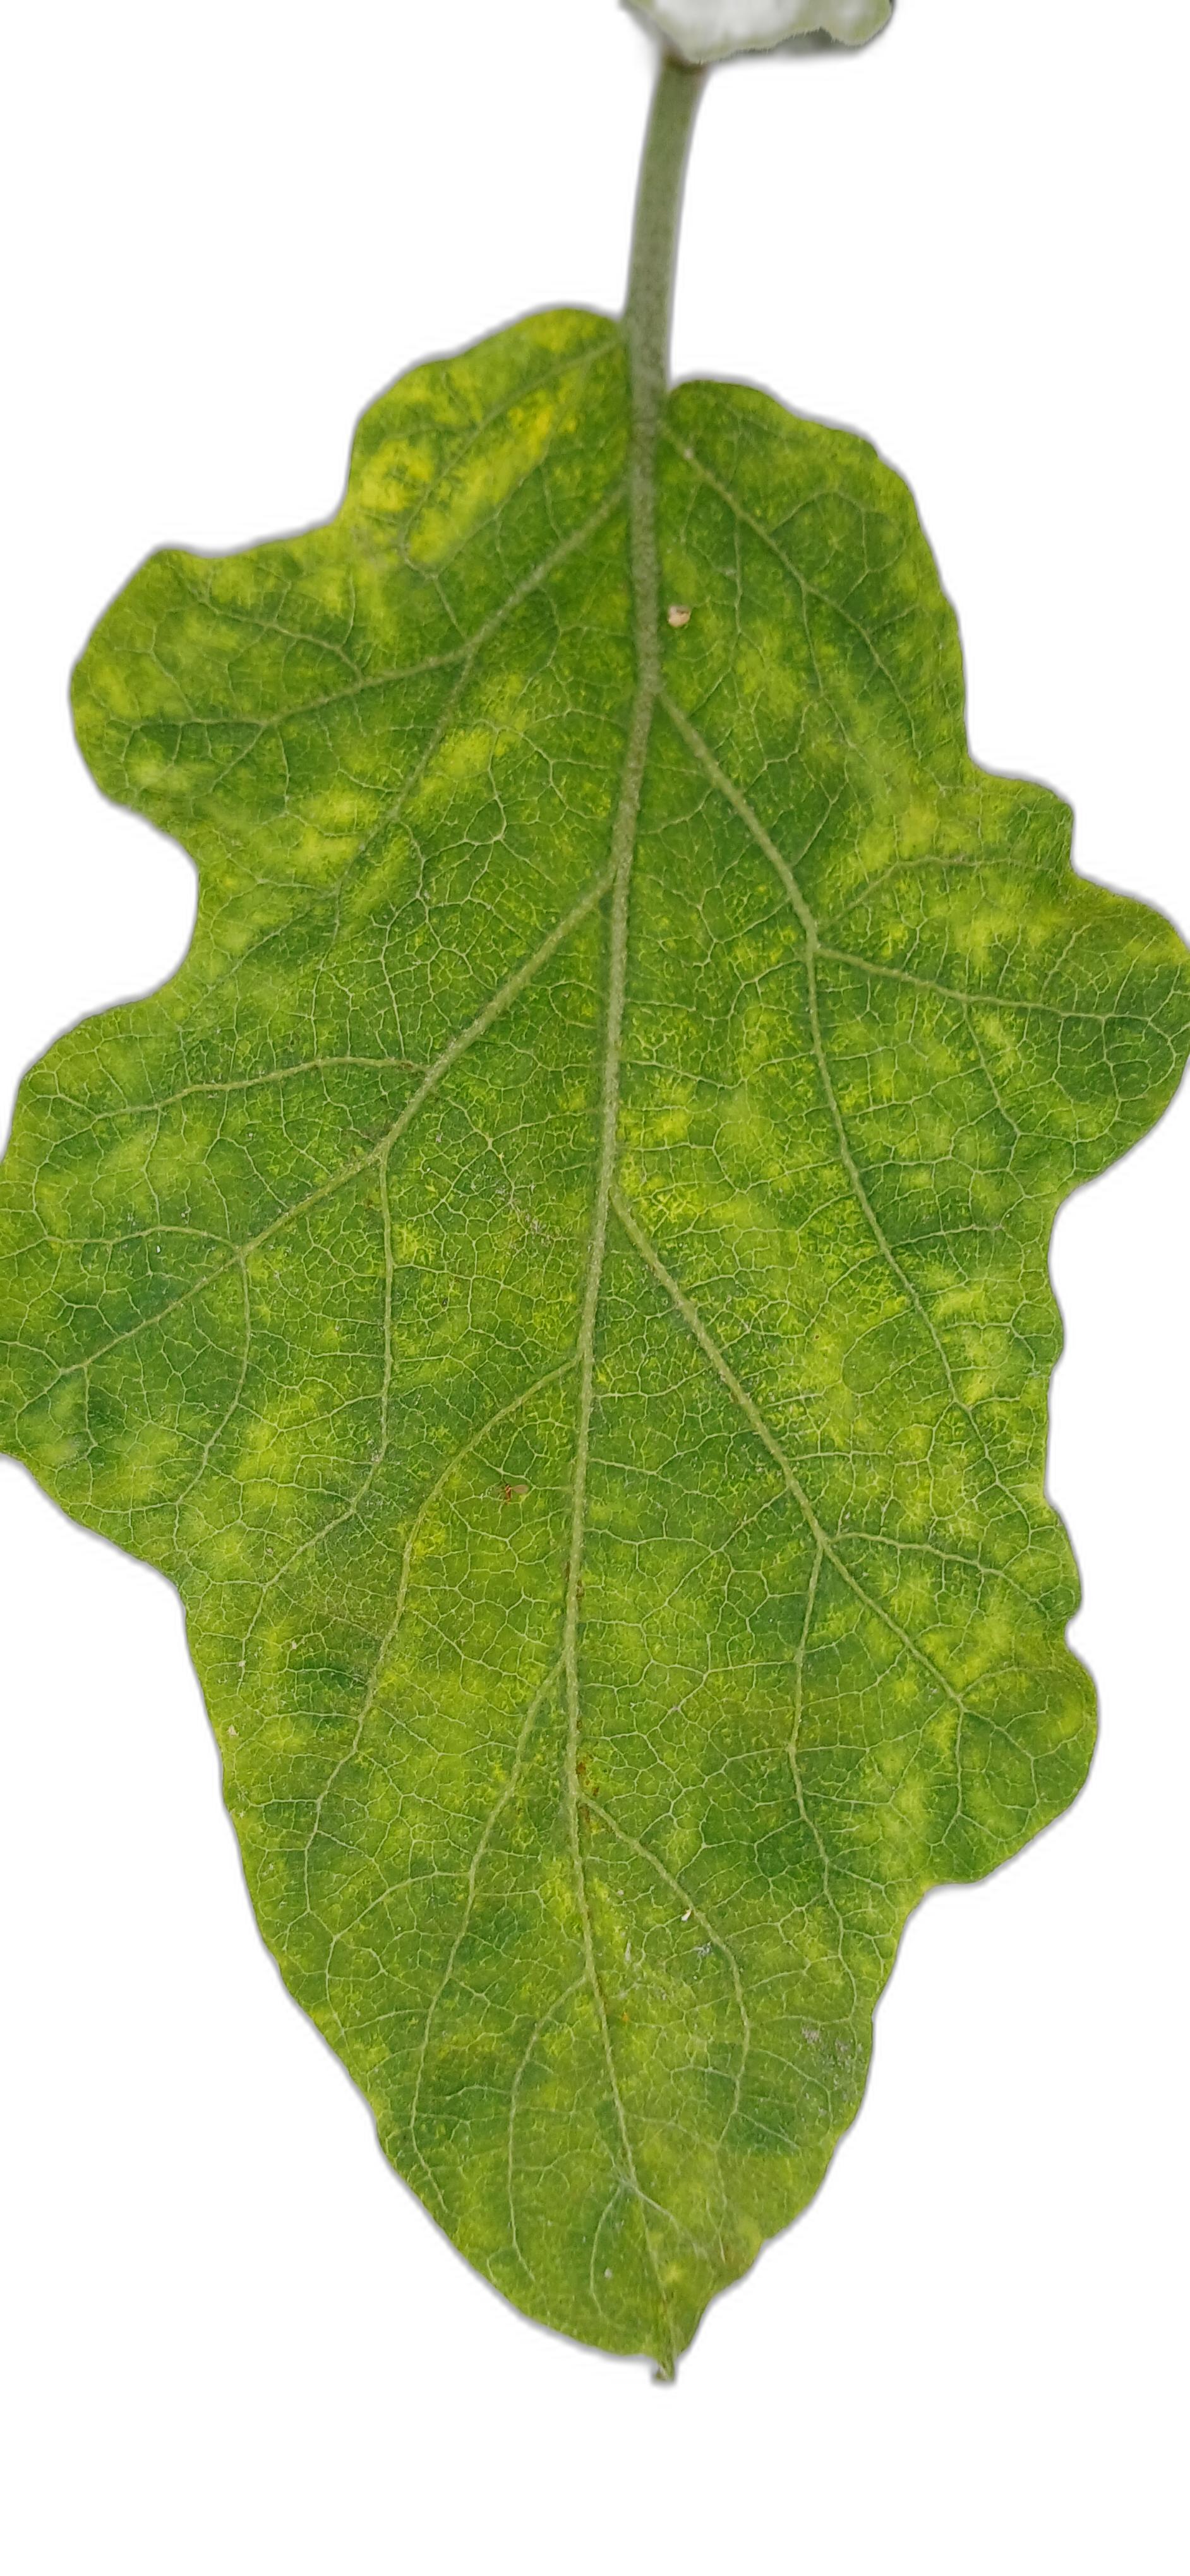
Label: Mosaic Virus Disease